Third VA-95 (U.S. Navy)

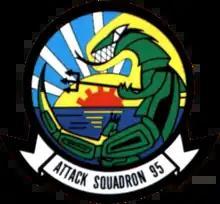

The third VA-95 established April 1, 1972 and reclaiming the original "Green Lizards" name, the first VA-95 being established in 1943, as an Attack Squadron of the U.S. Navy. The second squadron was established on 1 April 1950, renamed the "Skyknights". The unit returned to the name "Green Lizards" and was disestablished on 31 October 1995.